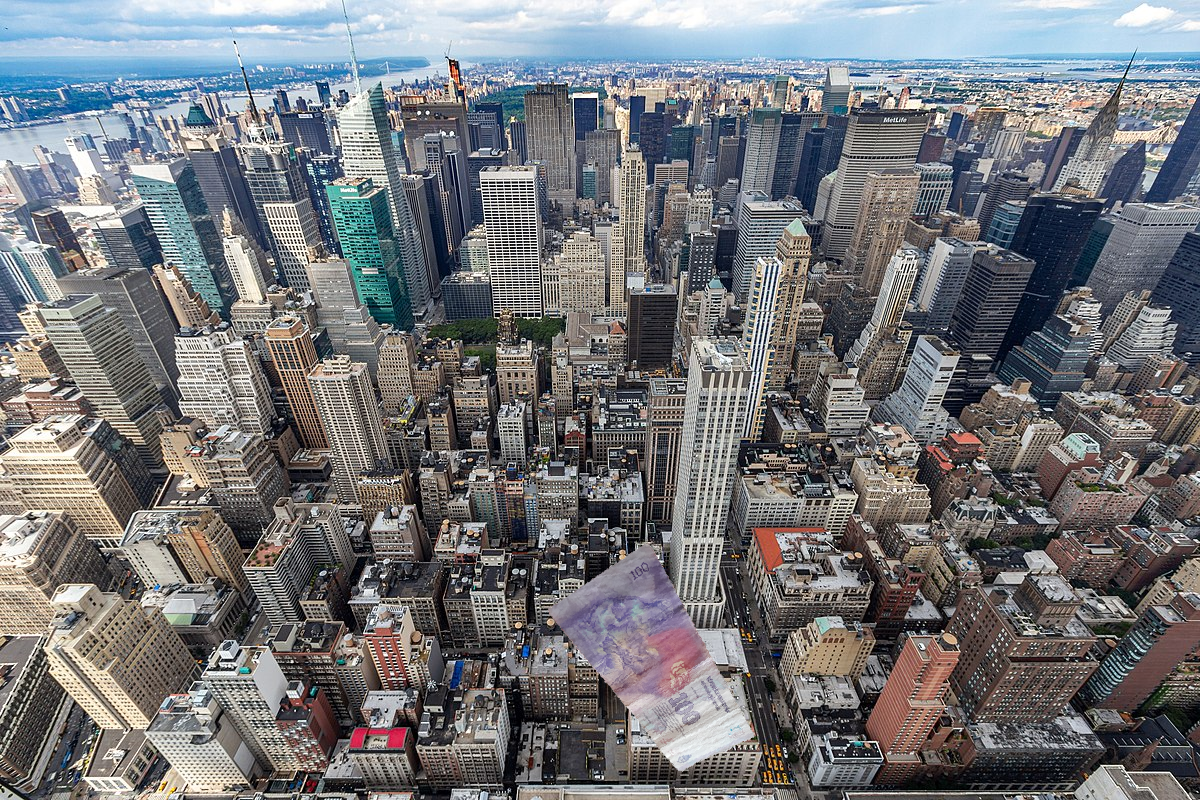
Denominación: 100